Phoenix (son of Amyntor)

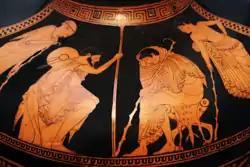
Embassy to Achilles. On the left, Phoenix standing, Odysseus seated facing Achilles seated, and Patroclus standing on the right. A red-figure hydria, by the Kleophrades Painter (c. 480 BC) Staatliche Antikensammlungen 8770.

Phoenix plays an important role in Book 9 of the "Iliad" of Homer. Achilles, the Greeks' greatest warrior, has withdrawn from the war because of his great anger at his ill treatment by the Greek commander Agamemnon. Phoenix, who had been in charge of Achilles's upbringing, now an old man, has accompanied Achilles to the Trojan War. Phoenix is sent by Agamemnon to Achilles's tent, as part of an embassy with Ajax and Odysseus, to persuade Achilles to return to the battle. Odysseus speaks first, presenting Agamemnon's offer of reconciliation, an appeal which Achilles rejects utterly, saying that he will leave with his ships the next morning. Next Phoenix—who as his tutor, as he reminds Achilles, has taught him "to be both a speaker of words and a doer of deeds"—begins himself a long speech covering 172 lines. Phoenix, "bursting into tears", pleads passionately with Achilles to put down his anger and return to the war. Phoenix's speech presents an "exposition of heroic, traditional ethics".